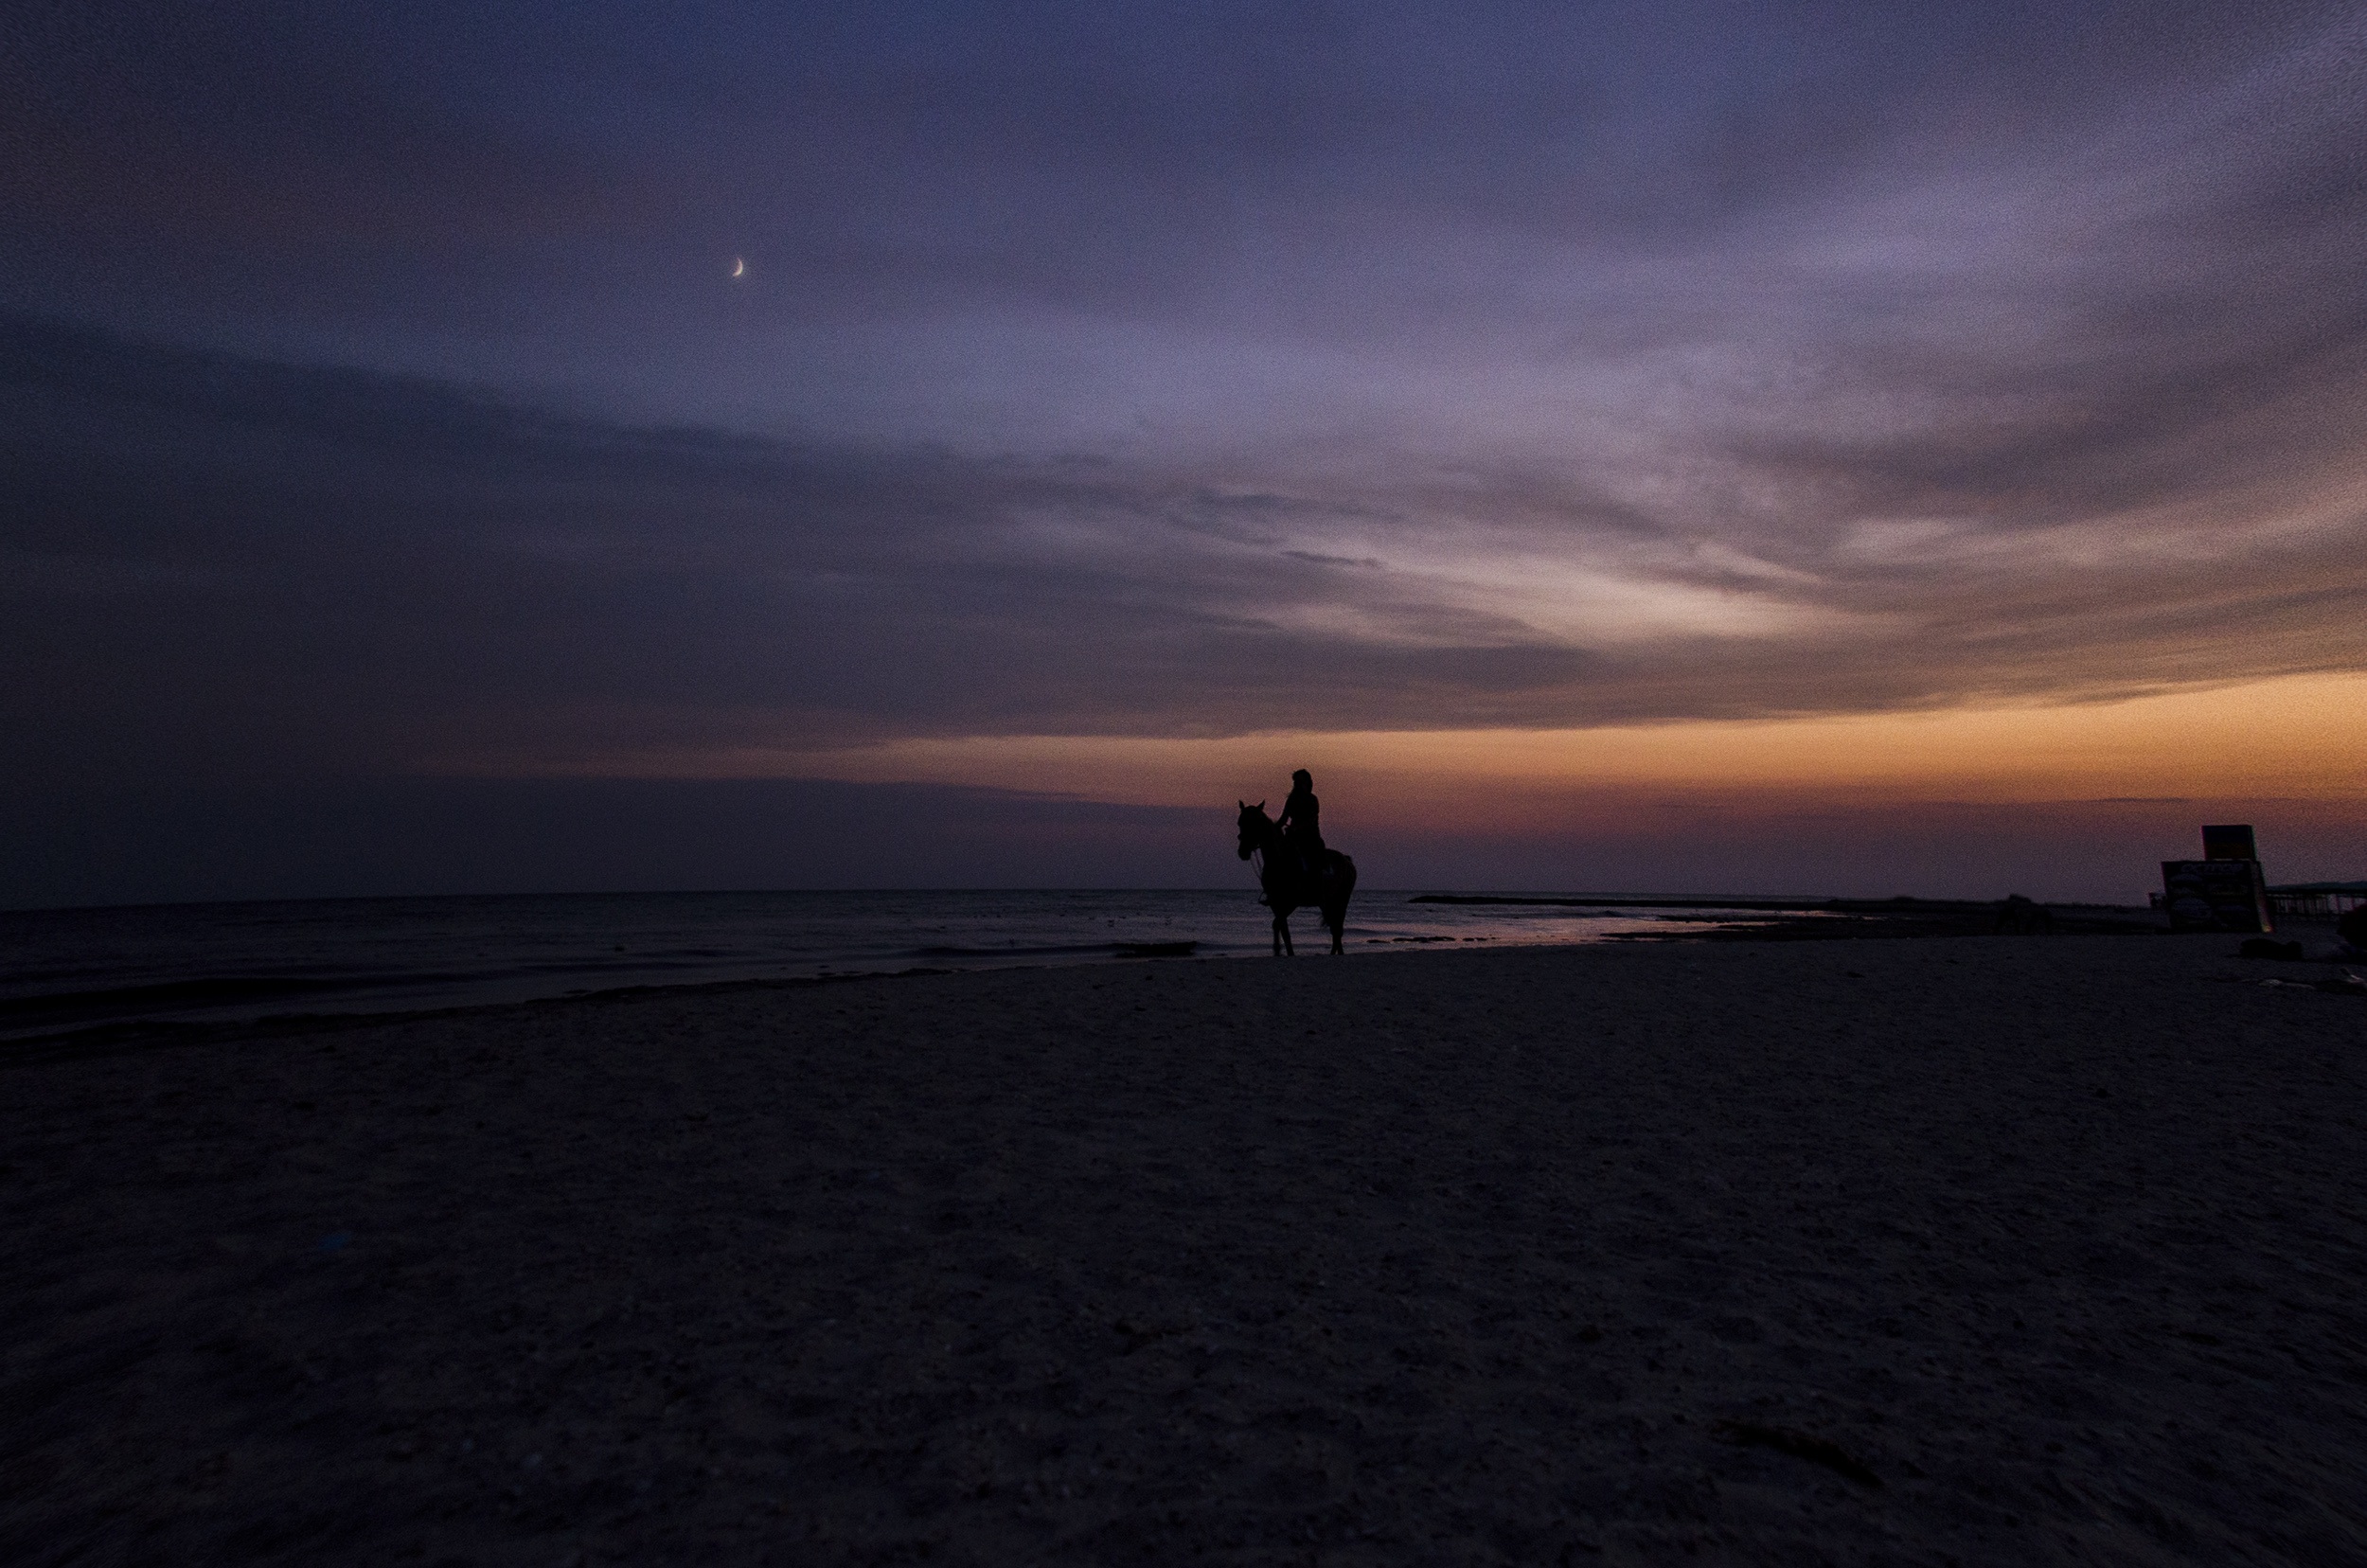
beach, sea, coast, water, nature, sand, ocean, horizon, cloud, sky, sunrise, sunset, sunlight, morning, shore, wave, dawn, animal, summer, travel, dusk, wild, evening, young, tower, horseback, horse, bay, lifestyle, cowgirl, cowboy, afterglow, gi, wind wave